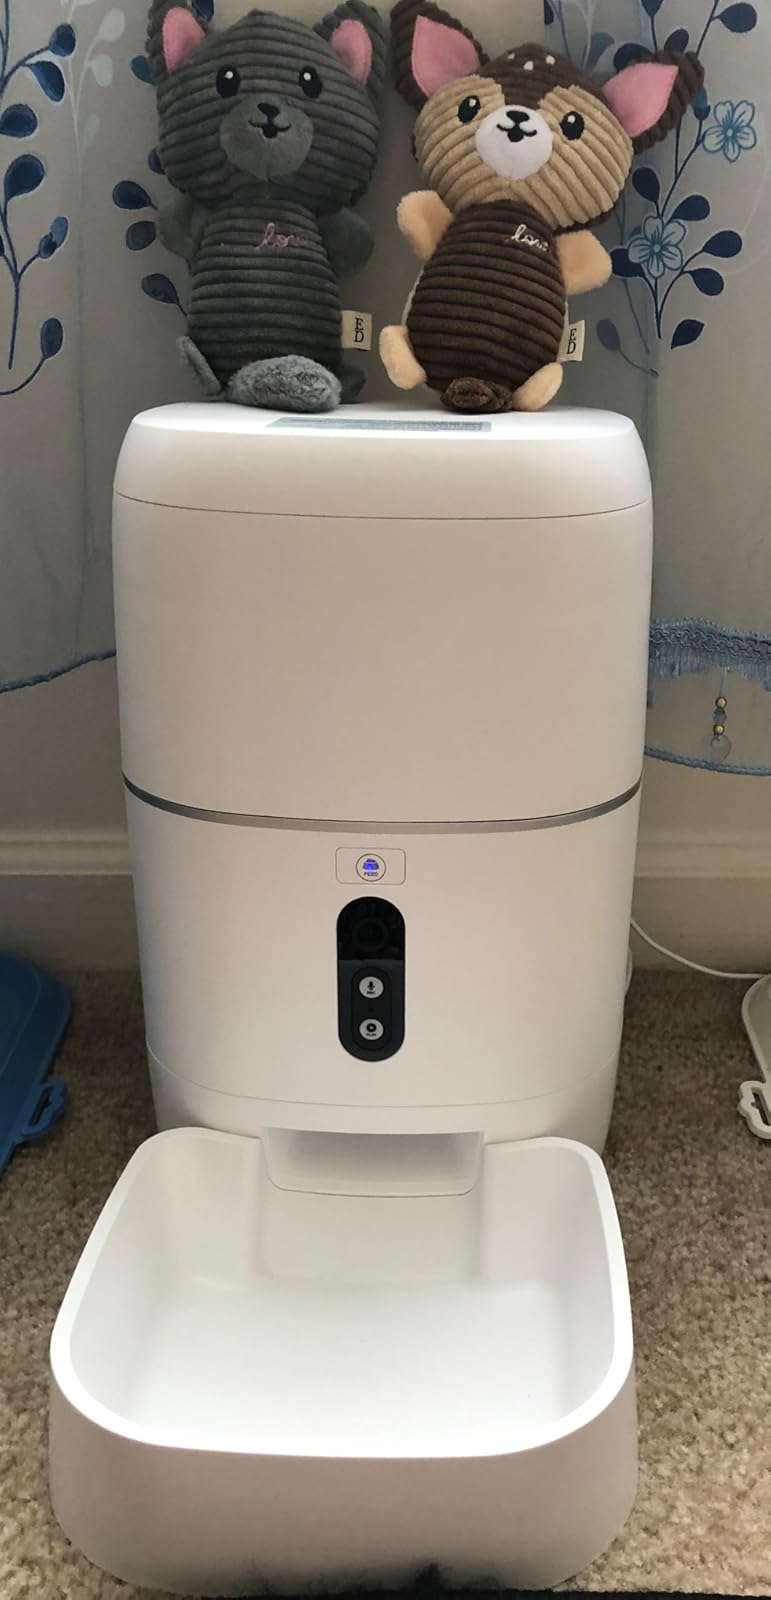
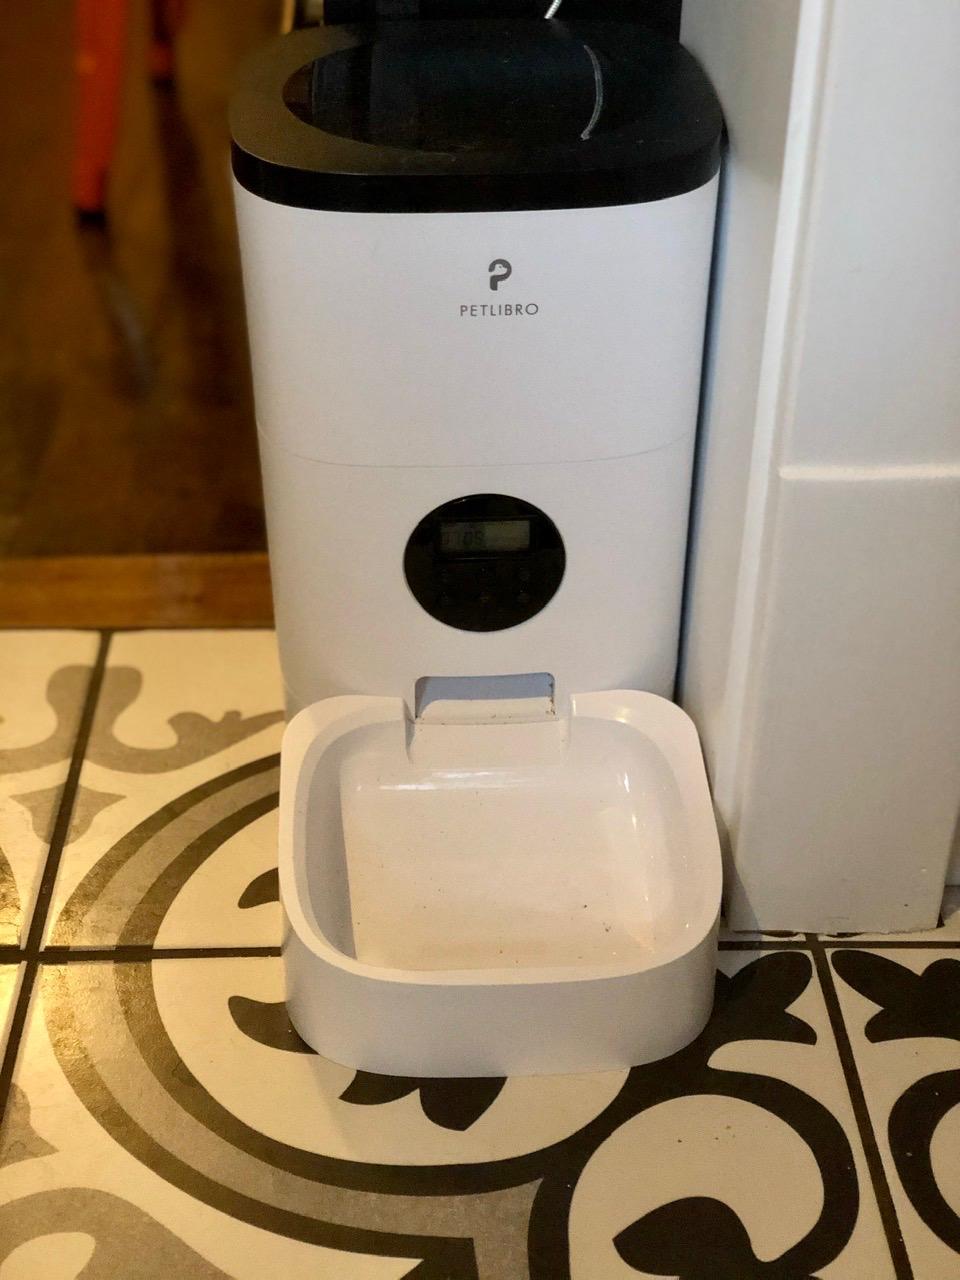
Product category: items_feeder
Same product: no